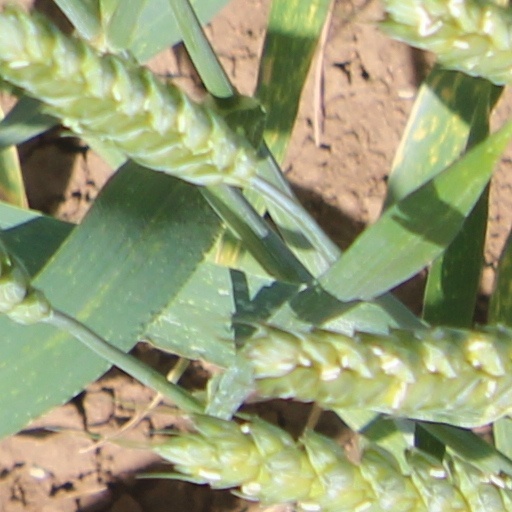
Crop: wheat